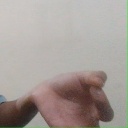
अक्षर: ज्ञ